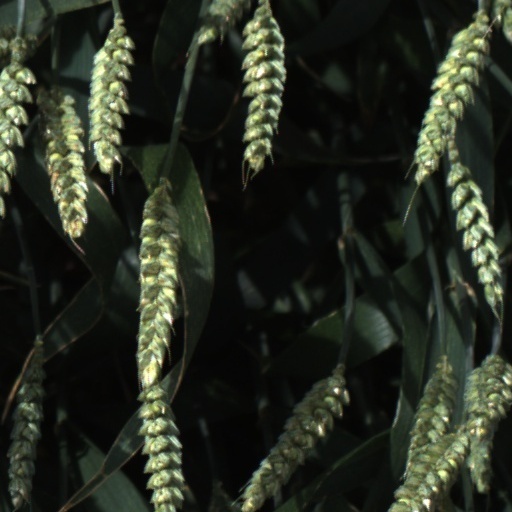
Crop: wheat